Nuytsia

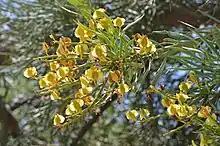
Fruit

The width is up to 1.2 metres in diameter, composed of multiple layers of wood and bark that allow the tree to withstand fire. An unusual characteristic of the seedlings is the four to six cotyledons rather than two.